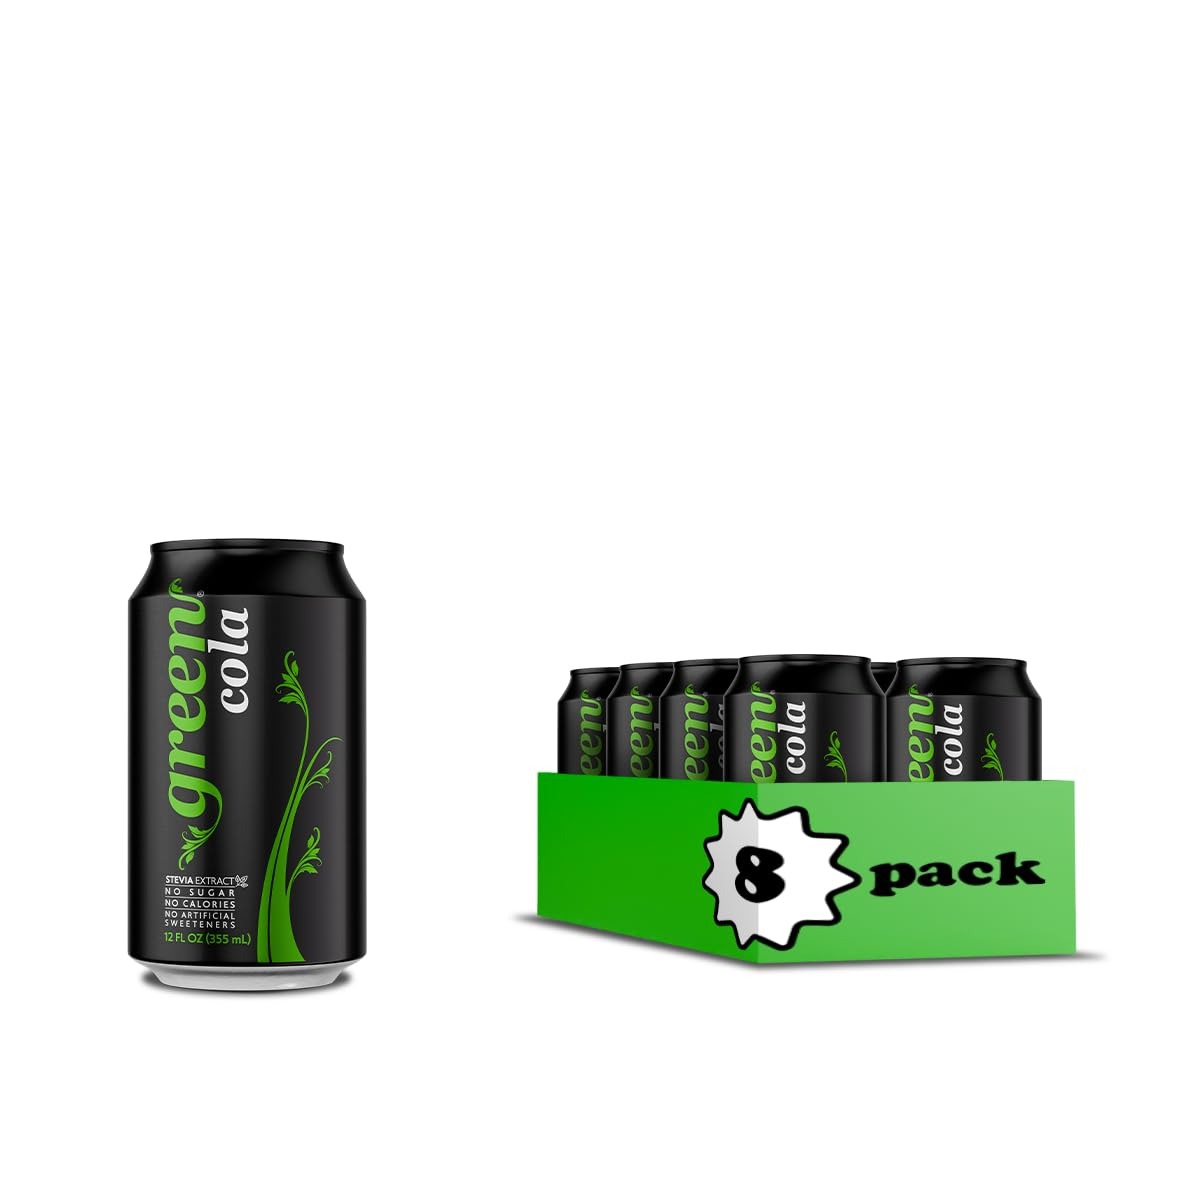
Item Name: Green Cola - Sugar Free, Zero Calories, Naturally Sweetened with 100% Stevia Leaf Extract, Carbonated Soda, 100% Cola Taste, 12 Fl Oz each can - Pack of 8
Bullet Point 1: 🥤Green Cola : Our Green Cola is a great tasting soda pop, naturally sweetened with stevia leaf extract . Green Cola has amazing taste and it contains no calories, no aspartame, no sugar, no preservatives, and no phosphoric acid.
Bullet Point 2: ♥ GREAT TASTING, HEALTHY COLA : Green Cola combines great taste with natural ingredients: sweeteners from the Stevia plant and natural caffeine from Green Coffee Beans. Our Stevia Cola contains zero aspartame, zero sugar, zero preservatives, and zero phosphoric acid.
Bullet Point 3: 🌿 ZERO CALORIE & SUGAR FREE: Stevia puts the Green in our Green Cola. Naturally grown, Stevia offers all the enjoyment of sugar without any of the calories. That’s right, pure, calorie-free sweetness.
Bullet Point 4: ⚡ ALL NATURAL CAFFEINE BOOST: Green coffee beans provide the boost in Green Cola. Caffeine is extracted from coffee beans before they are roasted, providing a unique source of energy.
Bullet Point 5: 💯 PERFECT DIET SODA: With all natural, zero sugar, no calories, gluten free, non-gmo, and UO Kosher certified ingredients. Green Cola will help you with you maintain your Keto, Paleo, Low Carb, Diabetic, Gluten Free, or Kosher Diet.
Value: 12.0
Unit: Fl Oz

Price: 13.99